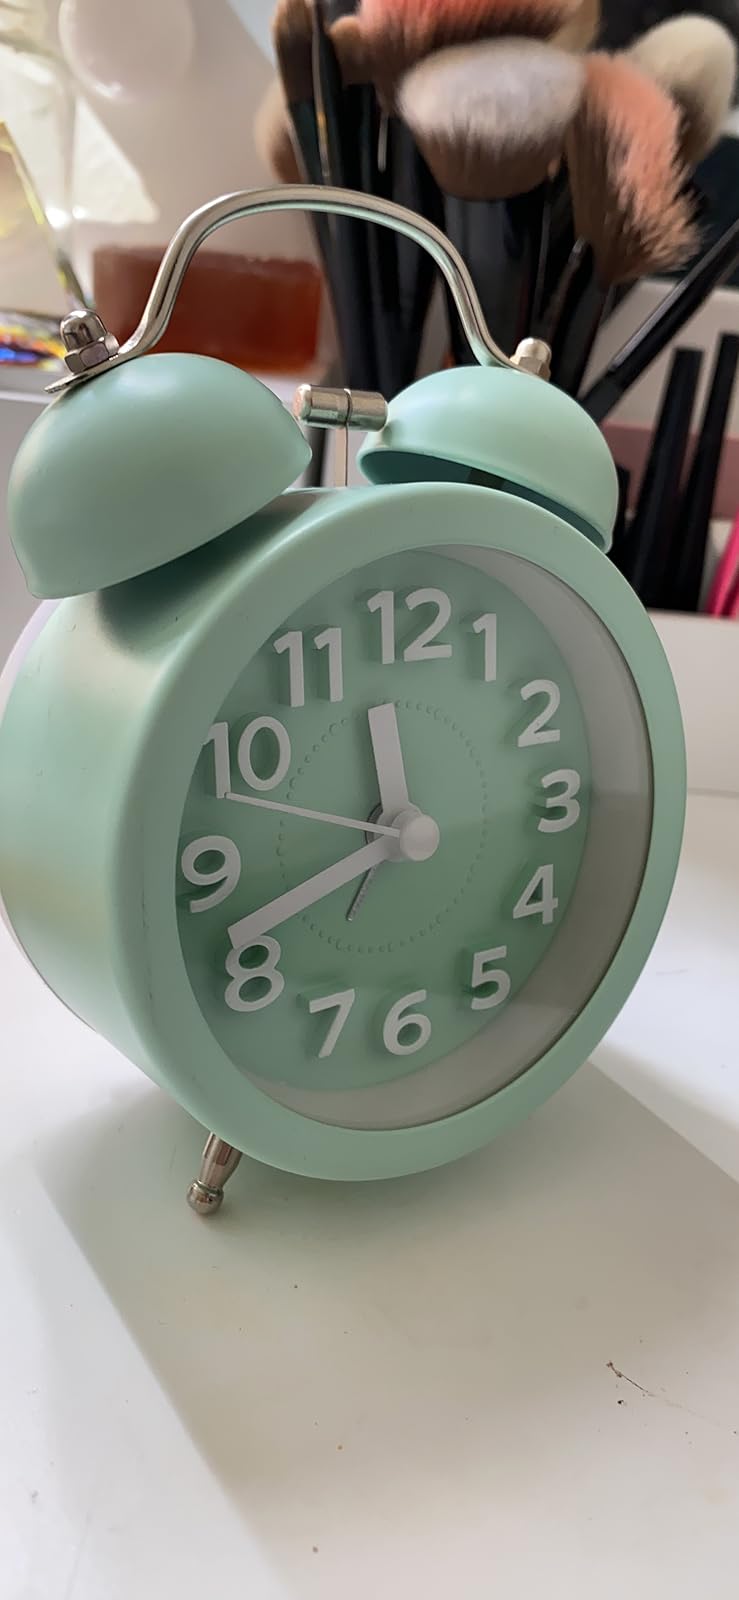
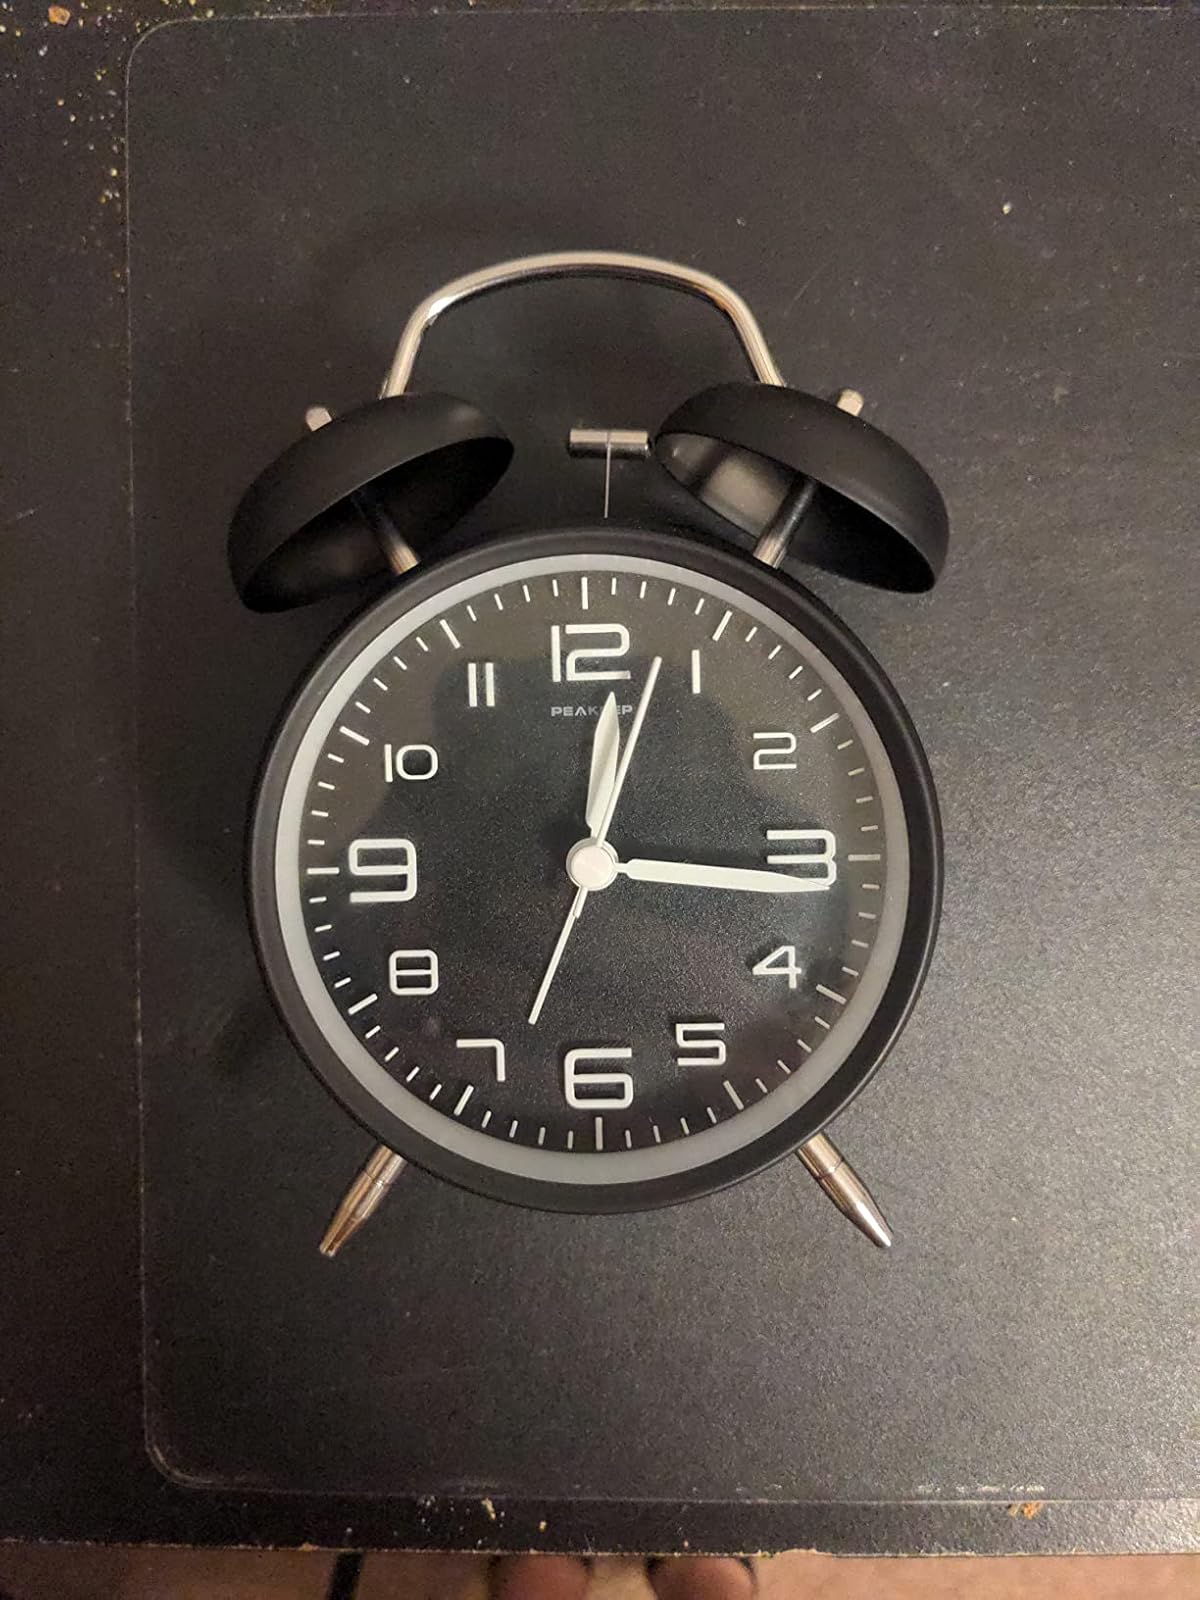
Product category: clock
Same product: no